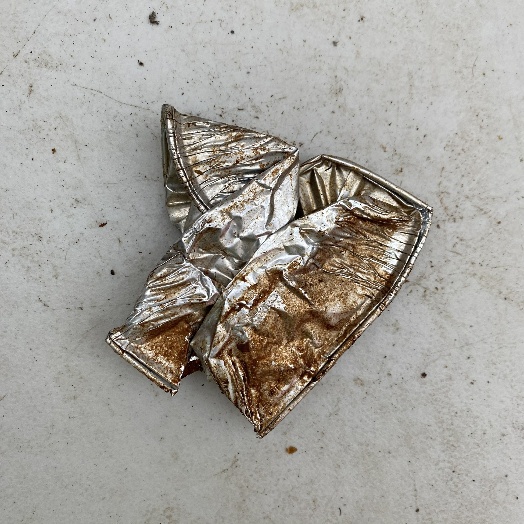
Label: Metal